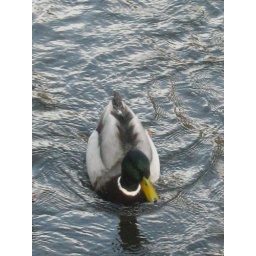
1671 Lots of ducks were swimming in the river 2